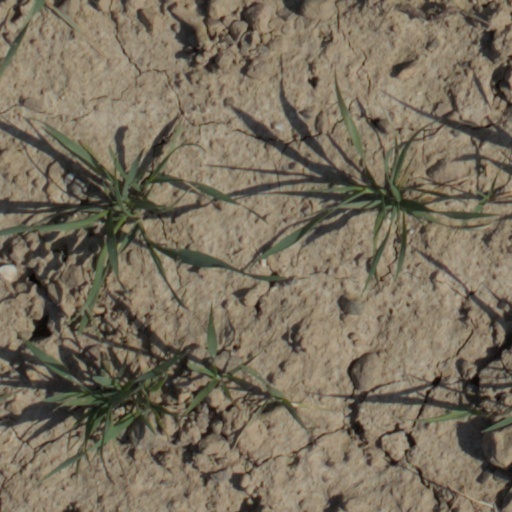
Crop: wheat